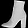
Label: Ankle boot